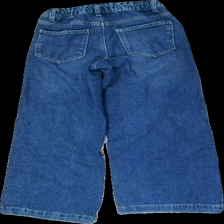
View: back
Type: Jeans
Category: Children
Brand: Only
Colors: Blue
Material: 100% cotton
Cut: Regular, Oversize
Size: 140
Season: All
Trend: Denim
Smell: Minor
Price range: <50
Recommended usage: Reuse
Comment: detergent scent, curved zipper